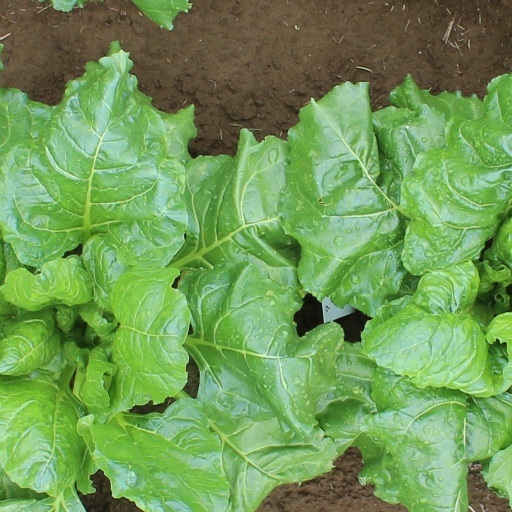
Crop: sugar beet